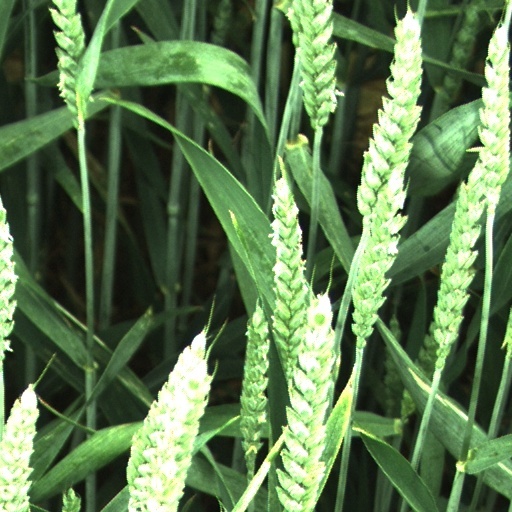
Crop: wheat